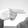
ASL letter: H